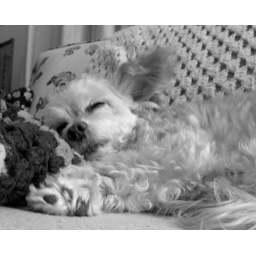
Puppy dozing, in black and white